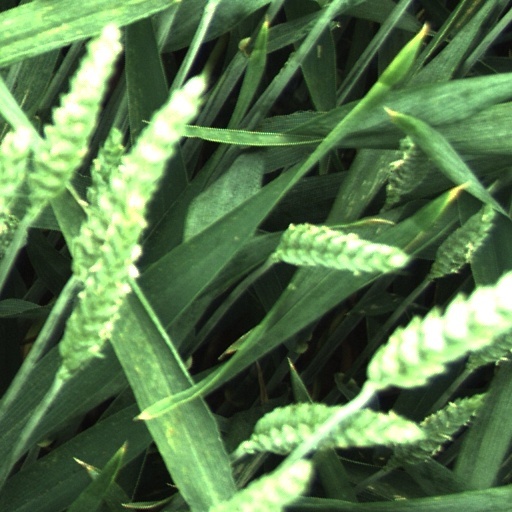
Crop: wheat